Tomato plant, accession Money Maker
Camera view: bottom (45 deg); turntable rotation: 240 degrees
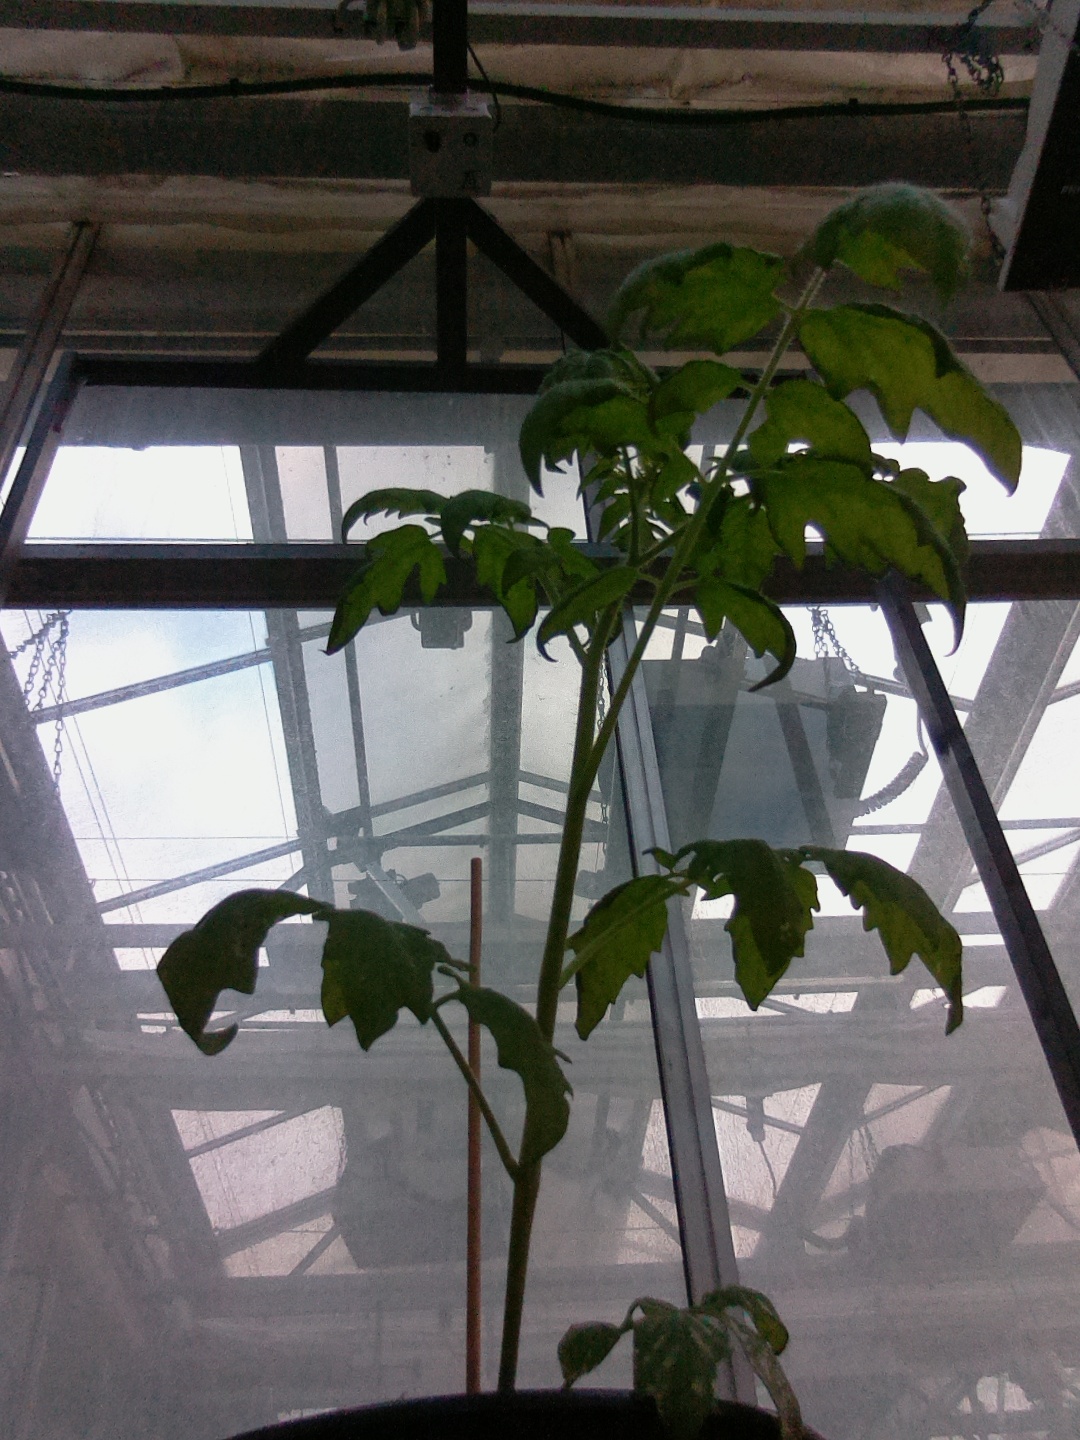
BBCH growth stage 13: 6 of true leaves visible